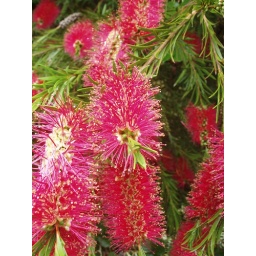
Callistemon citrina Bottle brush tree in full flower